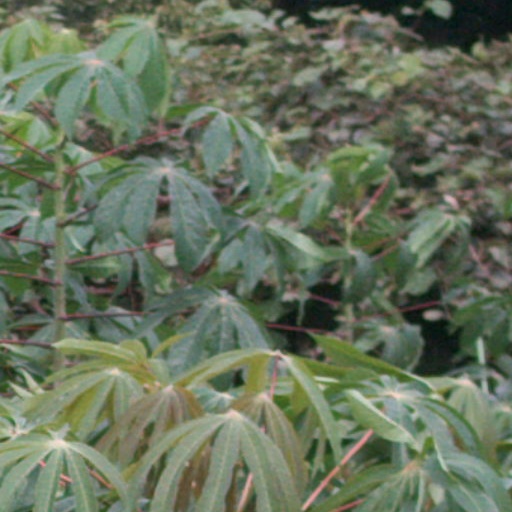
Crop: cassava